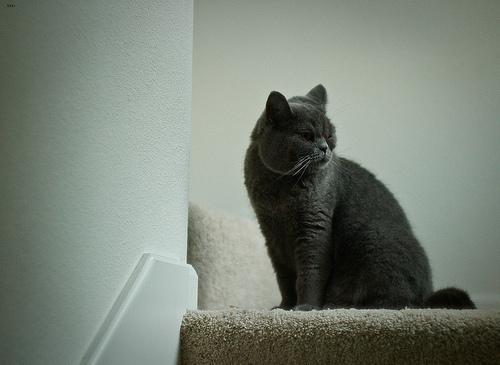
British Shorthair